Danny Amos (footballer, born 1987)

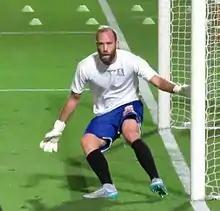
Amos playing for Hapoel Acre in 2015

Daniel "Danny" Amos (born 2 February 1987) is an Israeli professional footballer who plays as a goalkeeper for Maccabi Petah Tikva.